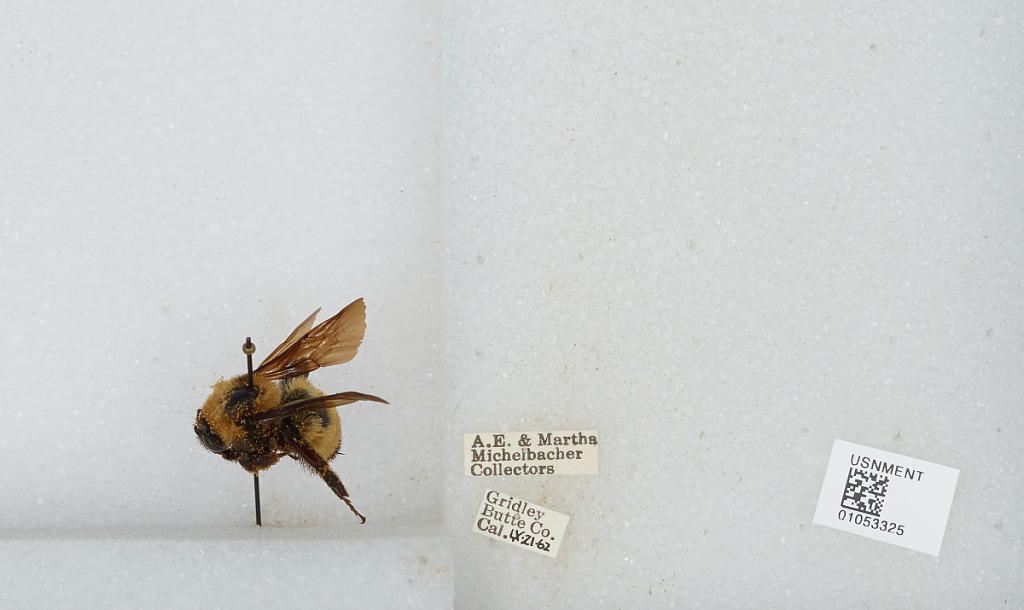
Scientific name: Bombus sp.
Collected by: A. Michelbacher & M. Michelbacher
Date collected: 1962-9-21
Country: United States
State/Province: California
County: Butte
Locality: Gridley
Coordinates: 39.3639, -121.694